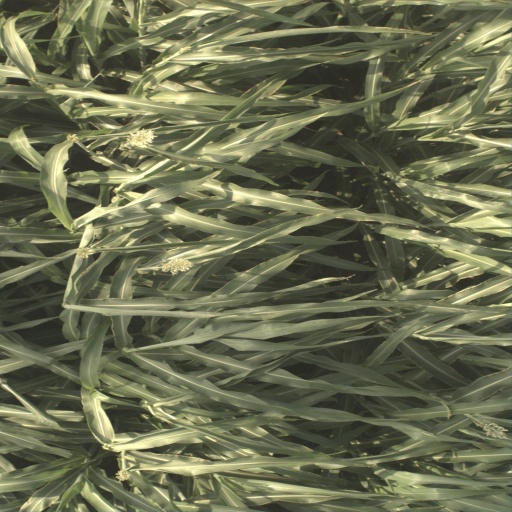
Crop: sorghum